Working time

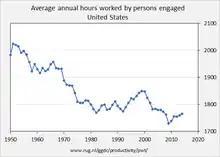
Average annual hours worked by persons engaged in the United States

Work hours in Japan are decreasing, but many Japanese still work long hours. Recently, Japan's Ministry of Health, Labor and Welfare (MHLW) issued a draft report recommending major changes to the regulations that govern working hours. The centerpiece of the proposal is an exemption from overtime pay for white-collar workers. Japan has enacted an 8-hour work day and 40-hour work week (44 hours in specified workplaces). The overtime limits are: 15 hours a week, 27 hours over two weeks, 43 hours over four weeks, 45 hours a month, 81 hours over two months and 120 hours over three months; however, some workers get around these restrictions by working several hours a day without 'clocking in' whether physically or metaphorically. The overtime allowance should not be lower than 125% and not more than 150% of the normal hourly rate. Workaholism in Japan is considered a serious social problem leading to early death, a phenomenon dubbed "karōshi", meaning death from overwork.